Pallas's leaf warbler

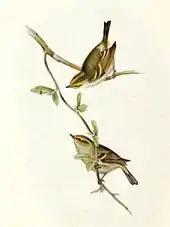
From John Gould's 1837 illustration of "Dalmatian Regulus"

Pallas's leaf warbler is one of the smallest warblers, with a large head and short tail. At long and in weight, it is slightly smaller than a yellow-browed warbler and barely any larger than a goldcrest. It has greenish upperparts and white underparts, but is very striking, with prominent pale yellow double wingbars on the wing covert feathers, bold yellow supercilia and central crown stripe, and a lemon-yellow rump. The bill is blackish-brown with a yellowish tinge to the cutting edges and the base of the lower mandible, the iris is brown, and the legs are brown with a green or greyish tinge. Although the yellow rump is obvious when a bird is low in vegetation or hovering, it can otherwise be hard to see.